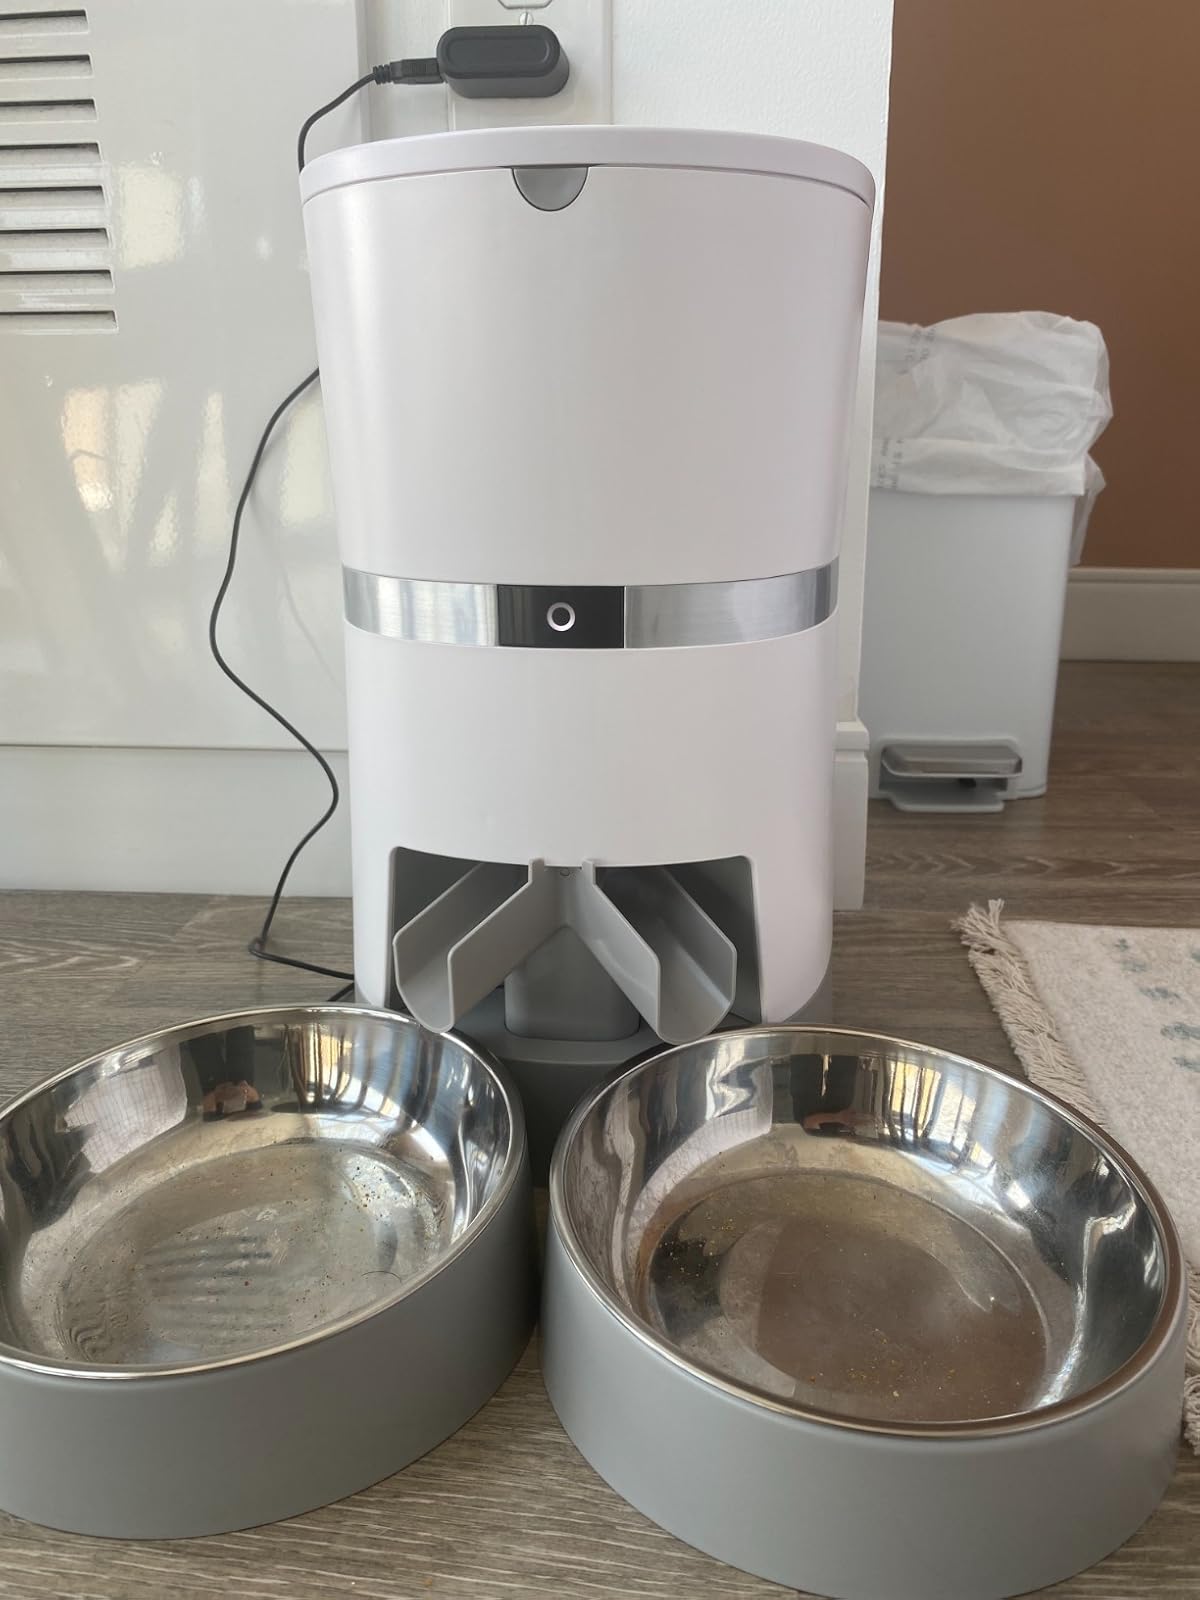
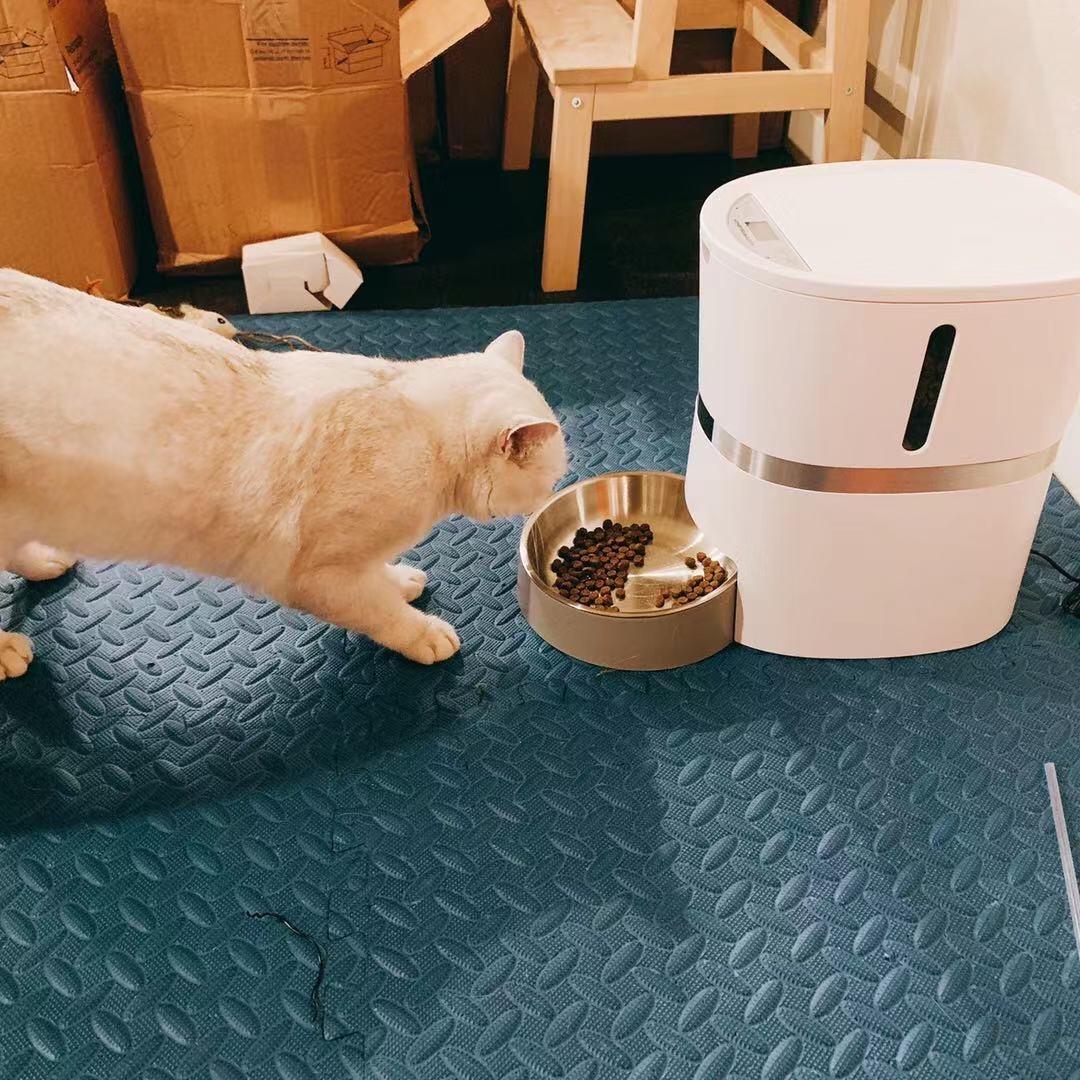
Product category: items_feeder
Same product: no